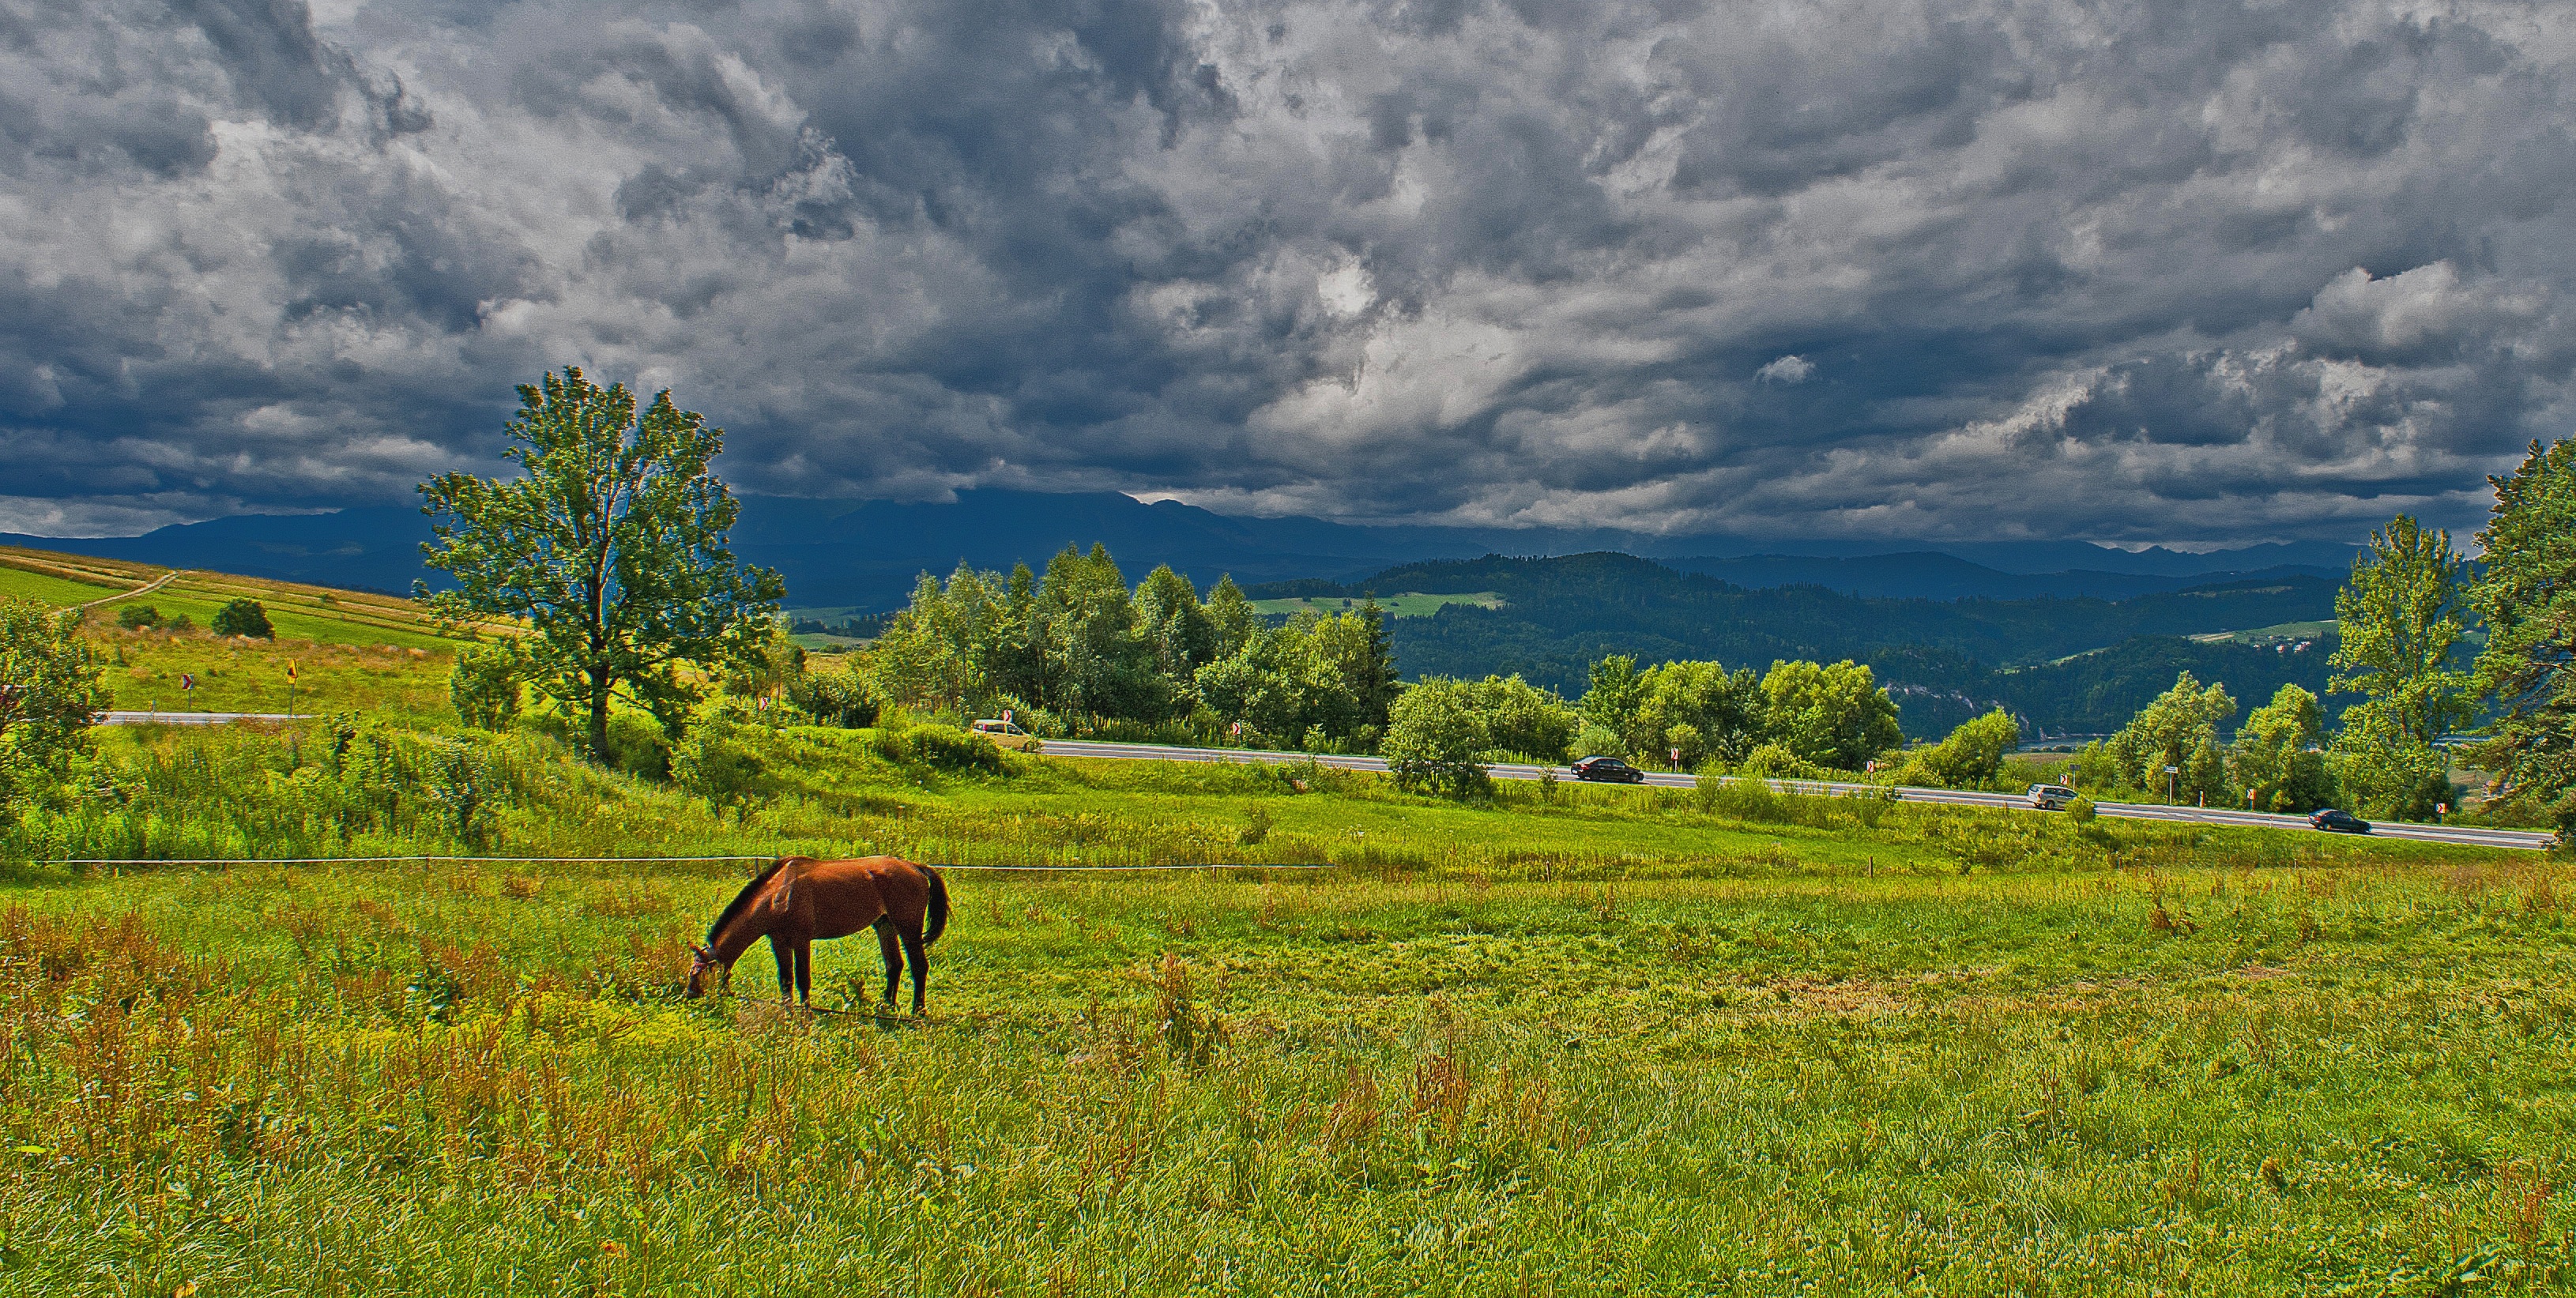
landscape, tree, nature, grass, wilderness, mountain, cloud, field, meadow, prairie, hill, flower, view, valley, mountain range, panorama, green, pasture, grazing, agriculture, plain, grassland, plateau, habitat, ecosystem, steppe, rural area, pasture land, before the storm, lonely horse, natural environment, geographical feature, mountainous landforms